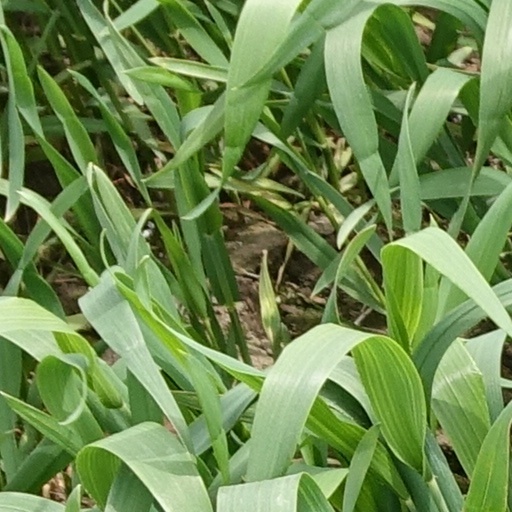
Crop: wheat